Paolo Vincenzo Bonomini

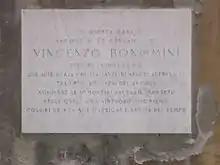
Plaque on the birthplace of Paolo Vincenzo Bonomini, Bergamo

One of his most noted works was scenes of the cycle of living skeletons that were commissioned by the Parish of Santa Grata Inter Vites Borgo Canale to remember the celebration of the Triduum of the dead. These paintings, after being exposed annually during the Triduum of the Dead in the parish of Borgo Canale, were exhibited at the Palazzo Pitti in Florence in 1922, with great success. Noteworthy are also some decorations of public and private buildings in the Bergamo area, as well as the collection of his drawings kept at the Civic Art Collections of the Sforza Castle in Milan.